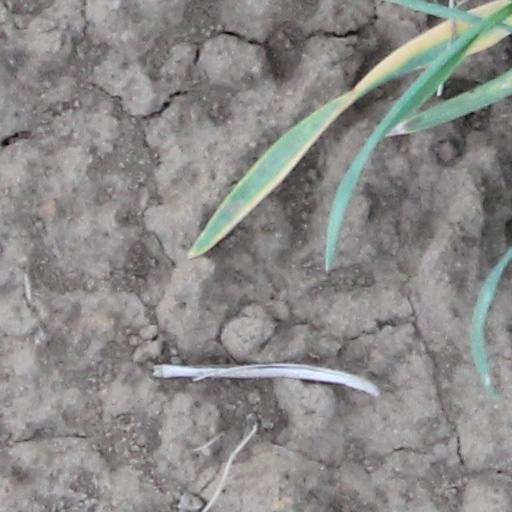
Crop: wheat